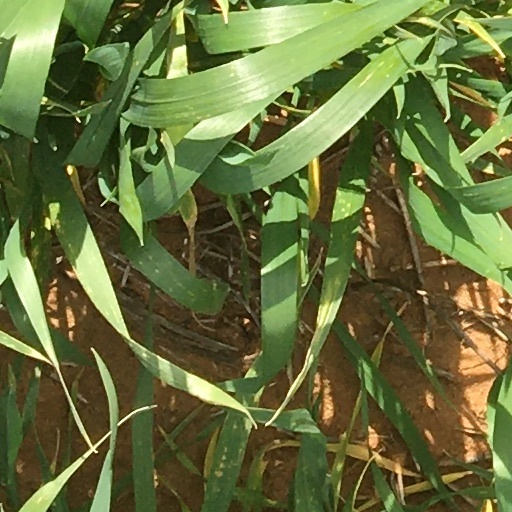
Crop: wheat